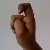
The image shows a hand gesture representing the letter 'X' in Indian Sign Language.